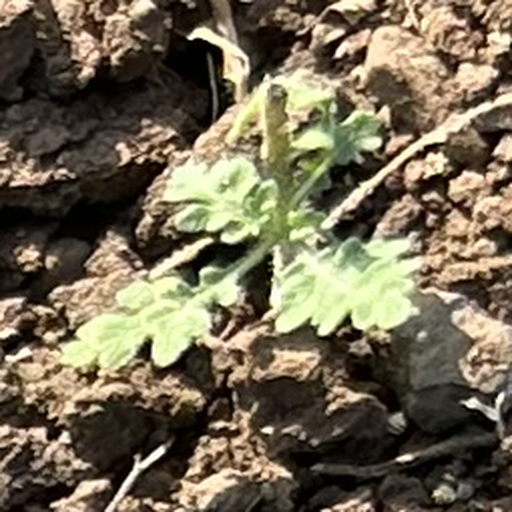
Weed species: Gajar_gavat_(Parthenium hysterophorus)